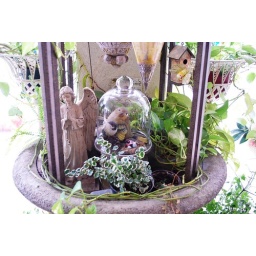
A cute little glass cloche placed over some birdies...